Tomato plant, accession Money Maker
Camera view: vertical (180 deg); turntable rotation: 30 degrees
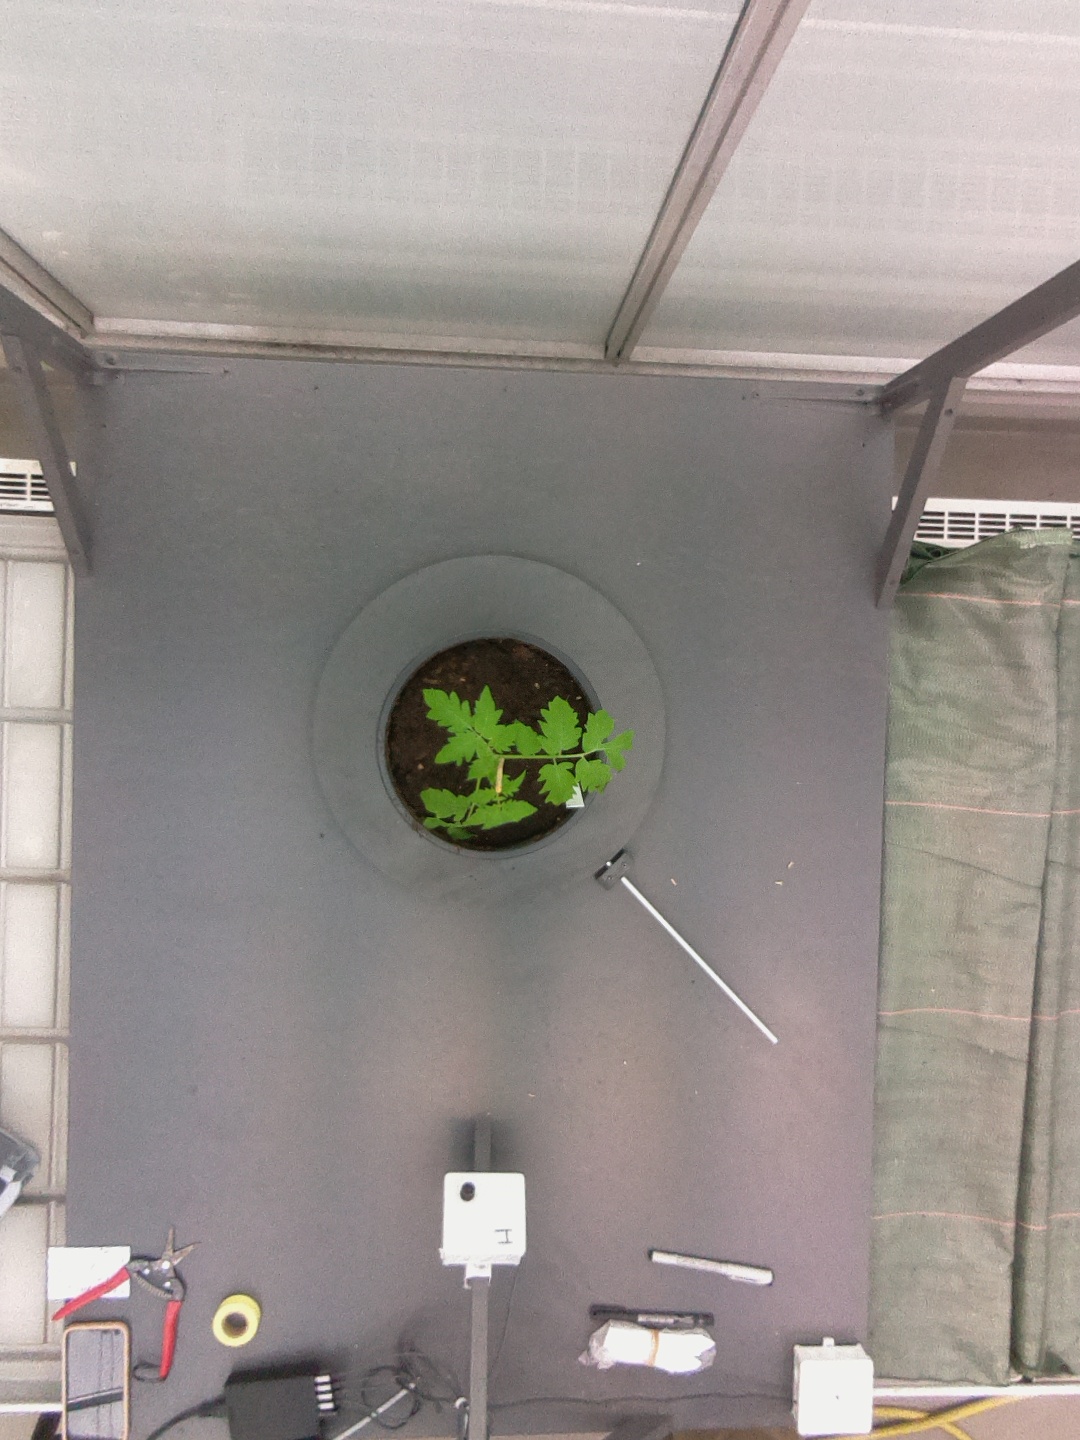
BBCH growth stage 13: 6 of true leaves visible